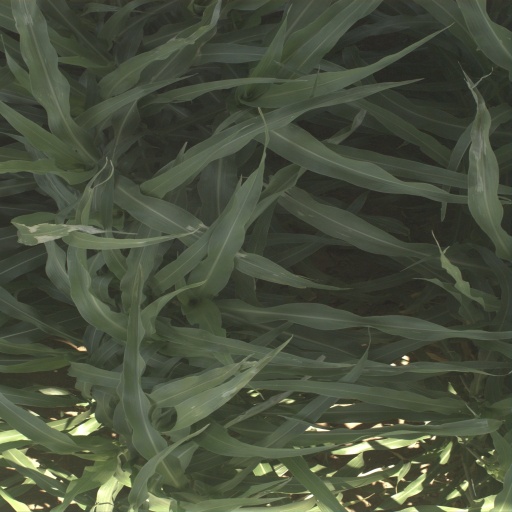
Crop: sorghum